West Burton power stations

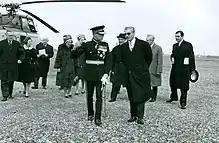
The Shah of Iran visits West Burton Power Station in a Westland Whirlwind of The Queen's Flight escorted by the Lord Lieutenant of Nottinghamshire in 1965

The consulting engineers for the project were Merz & McLellan and the main contractor on site was Alfred McAlpine with steelwork designed by the Cleveland Bridge & Engineering Company.